Étienne Soulange-Bodin

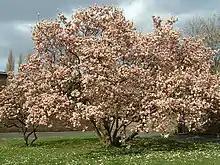
"Magnolia × soulangeana"

Étienne Soulange-Bodin (1774–1846) was the French biologist botanist and army officer who is commemorated by his hybrid magnolia, "Magnolia × soulangeana". Though he is otherwise scarcely remembered today, he played a major role in the organization of professional horticulture in France, 1815–1845.